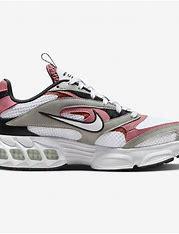
Brand: Nike
Model: Zoom Air Fire